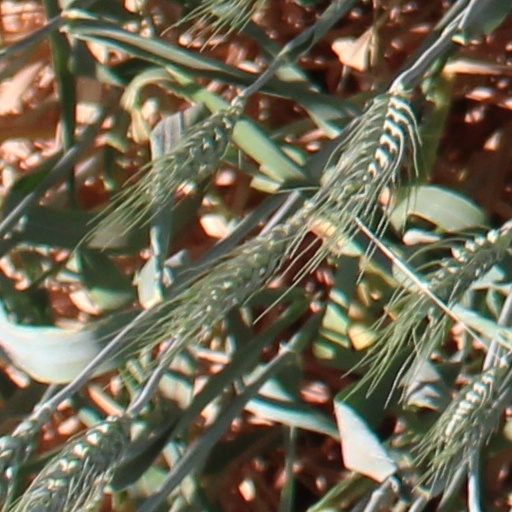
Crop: wheat